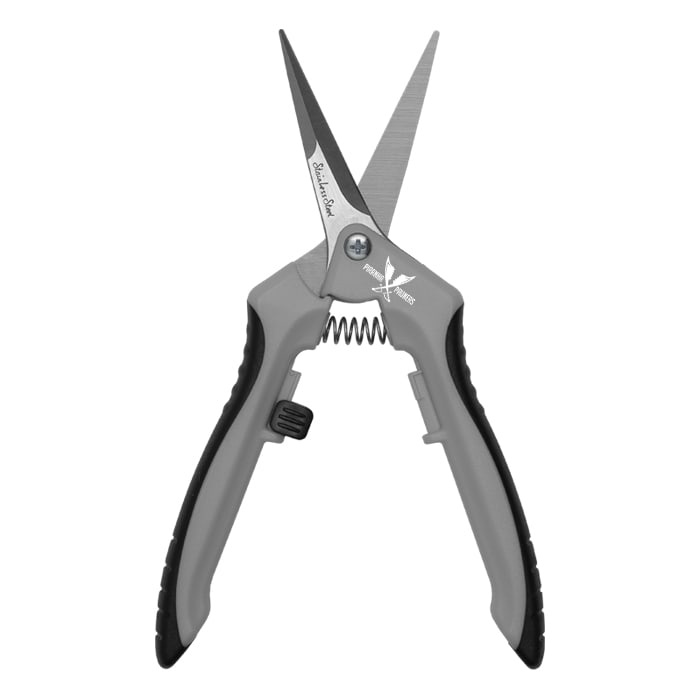
Piranha Pruner Stainless Trimmming Scissors
Brand: Piranha
Piranha Pruner Trimming Scissors Stainless Blade
Category: Animals & Pet Supplies > Pet Supplies > Pet Grooming Supplies > Pet Hair Clippers & Trimmers > Trimmers